Salvadoran Americans

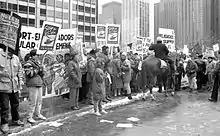
Protest against U.S. involvement in the Salvadoran Civil War in Chicago, Illinois, in March 1989

The first Salvadorans that came to the United States before the El Salvador Civil War (1979–1992) began arriving mostly in San Francisco, where they worked as shipyard employees in the early twentieth century. Salvadorans that came during this period were mostly economic migrants, as El Salvador was affected by economic turmoil during the Great Depression and slow growth after World War II ended. In the 1960s and early 1970s, most of the immigrants were women; they found work as housekeepers or in childcare.